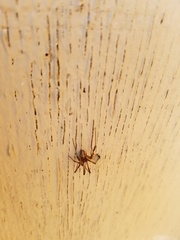
Species: Lactrodectus_hesperus